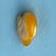
Maize quality: Good